Helichrysum orientale

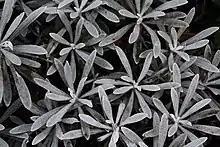
The gray ash foliage of the immortelle "Helichrysum orientale"

Helichrysum orientale, also known as everlasting and immortelle, is the type species for the genus "Helichrysum". It is a native of North Africa, Crete, and parts of Asia bordering on the Mediterranean. It is cultivated in many parts of Europe. It first became known in Europe about the year 1629, and has been cultivated since 1815.